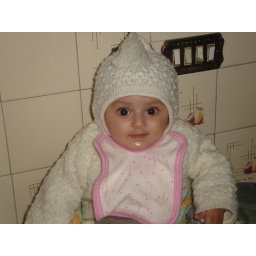
Getting her seat in the kitchen